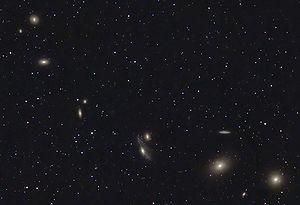
La chaîne de Markarian est un ensemble de galaxies appartenant à l'amas de la Vierge. Elle est nommée d'après Benjamin Markarian qui a découvert qu'elles étaient animées d'un mouvement commun. La chaîne comprend huit galaxies dont M84, M86, NGC 4477, NGC 4473, NGC 4461, NGC 4458, NGC 4438 et NGC 4435. D'autres galaxies sont visibles dans le champ visuel mais ne font pas partie de cette association.